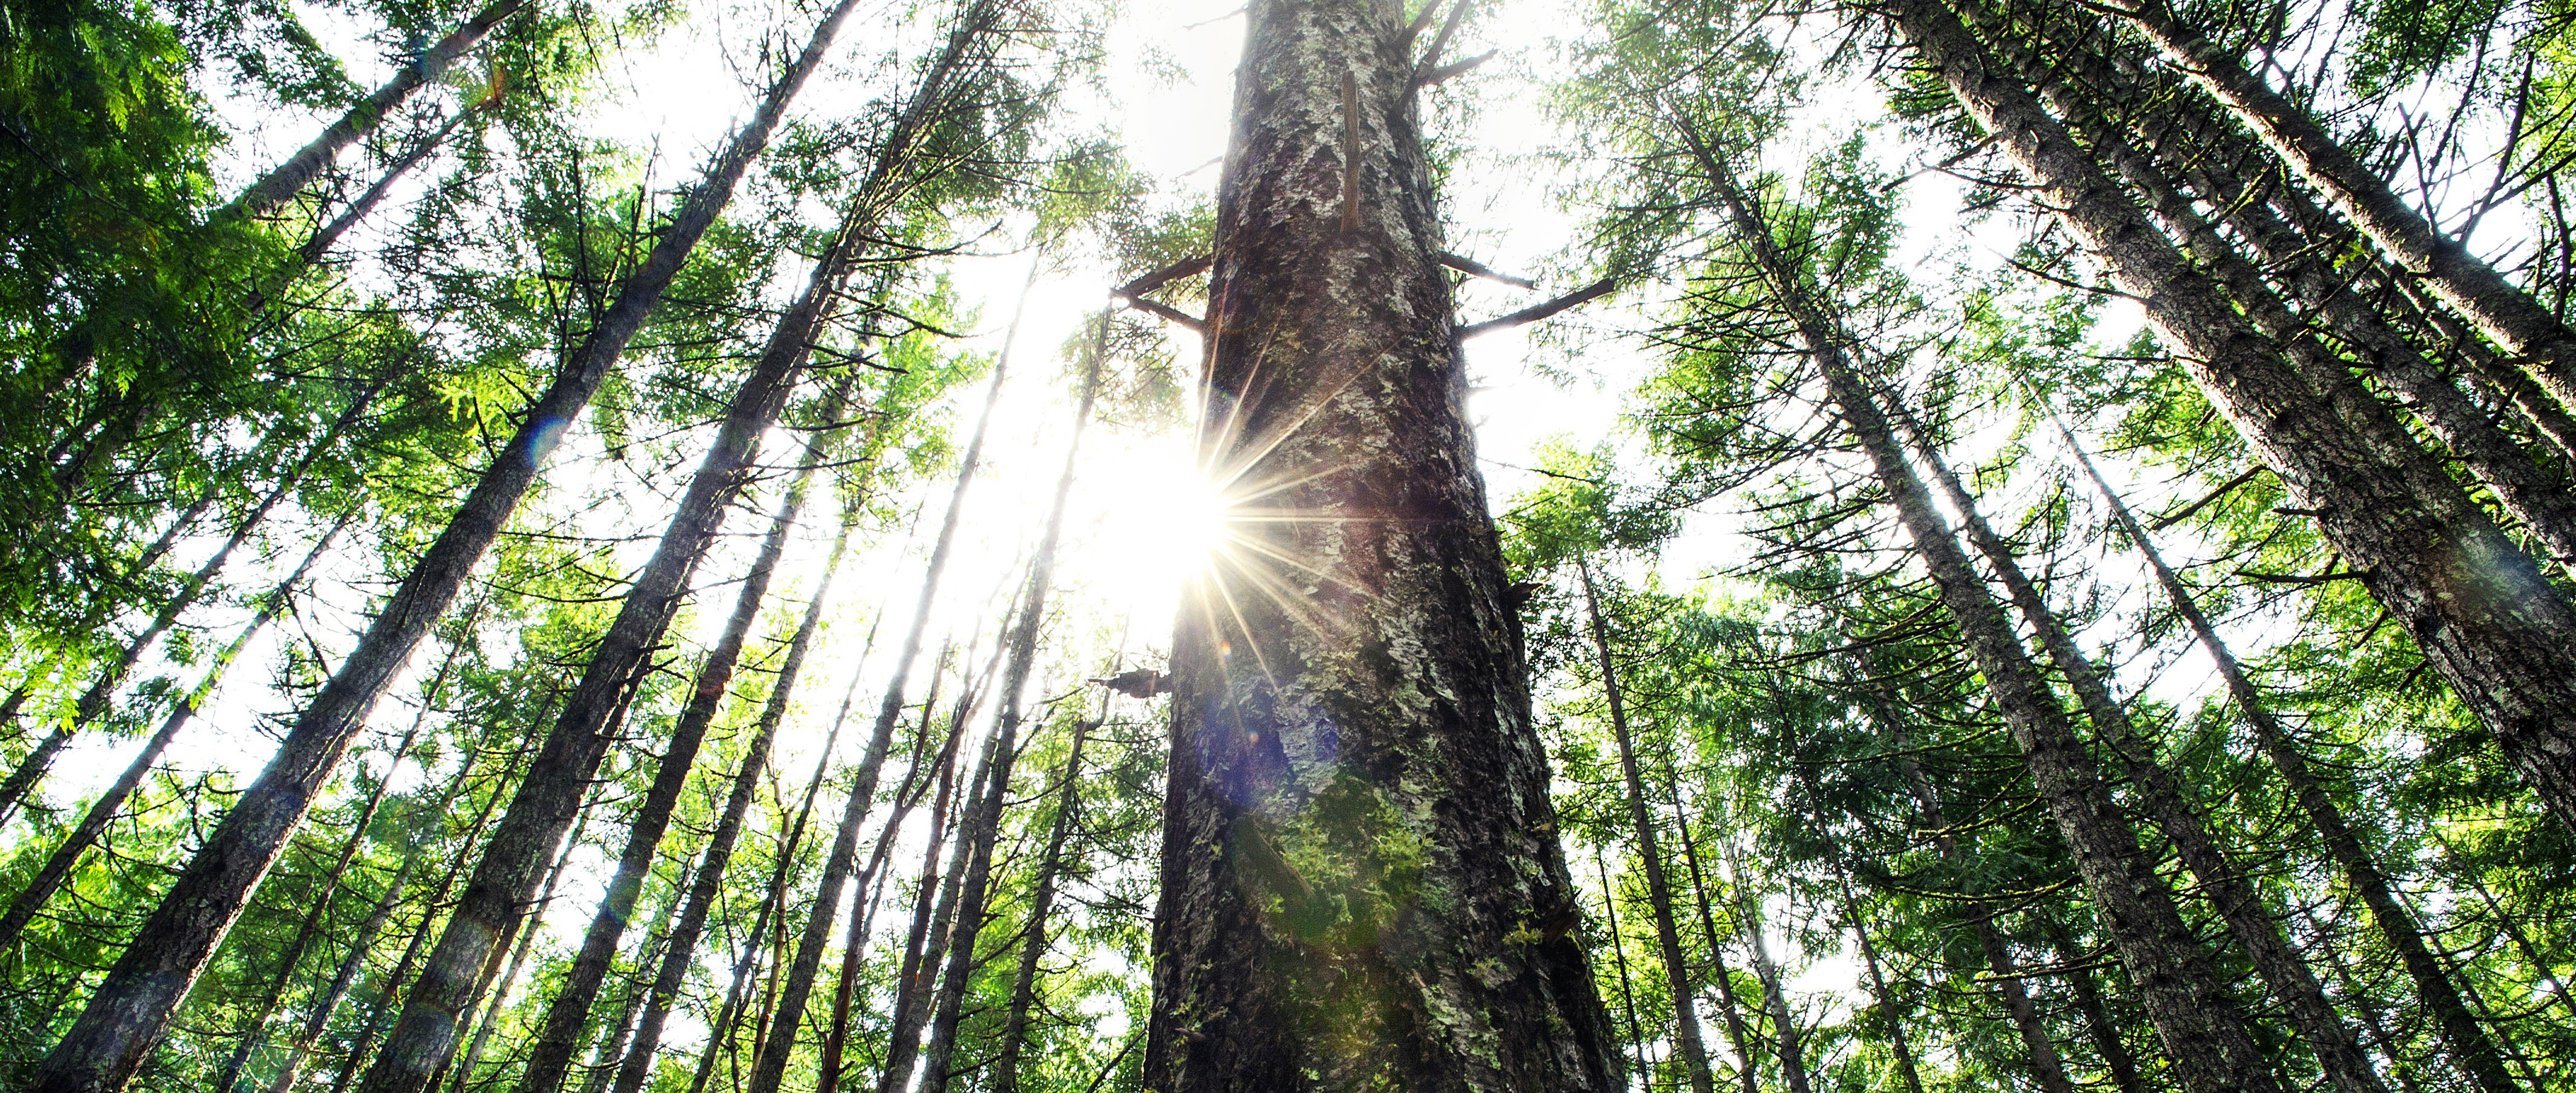
tree, nature, forest, outdoor, branch, light, sun, sunlight, summer, environment, green, jungle, natural, sun flare, trees, woods, vegetation, rainforest, deciduous, wetland, beautiful, woodland, habitat, ecosystem, biome, old growth forest, natural environment, woody plant, temperate broadleaf and mixed forest, temperate coniferous forest